Jos Vantyler

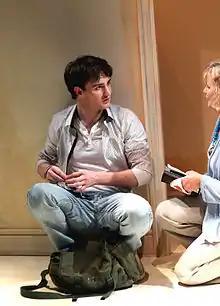
Vantyler in "Prophecy"

He appeared in the controversial play "Prophecy" by New York City playwright Karen Malpede. Although certain press branded the play as a disturbing piece, Vantyler's portrayal of a young soldier suffering from extreme PTSD received high acclaim and resulted in Vantyler being nominated for a Critics Choice Award – Best Actor for his performance. The press described Vantyler as ""a young exciting actor with" "distinctive looks and a powerful presence"". In preparation for the role, Vantyler researched the condition at a military hospital in Scotland. It had transferred from New York to London and later back to Broadway. Vantyler did not resume his role in the new revised Broadway production nor was it well received by the New York critics.